Barbara Masini

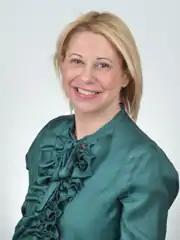
Barbara Masini in 2018.

Barbara Masini (born 22 January 1974) is an Italian politician who served as Senator from Tuscany in the mixed group as part of the More Europe–Action sub-group from 2018 to 2022.